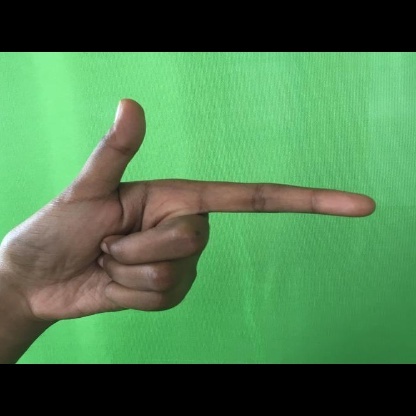
Mudra: Chandrakala